Paula Mourão

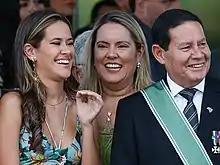
Paula with her daughter Eduarda and VP Hamilton Mourão during the Independence Day parade in 2019.

She met General Mourão in the Army, while she was 1st Lieutenant. They engaged in a relationship and, after a year, they married on 11 October 2018, travelling to Penedo, Rio de Janeiro for their honeymoon.